MS Rigel III

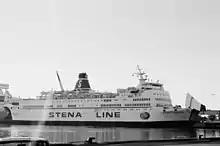
"Stena Nordica"

In September 1988, SF Line took delivery of the new MS "Amorella", which replaced "Rosella" on the Turku–Stockholm route. Originally SF Line had agreed to sell the "Rosella" to Stena Line upon delivery of the new ship. However, due to the "Amorella" being delivered seven months behind schedule the "Rosella" could not be delivered to Stena when originally agreed. In the end the "Turella" was sold instead of "Rosella", as it was generally in a better condition and easier to convert for the traffic Stena planned for her. After rebuilding at Cityvarvet, Gothenburg, the Turella re-emerged as MS "Stena Nordica" (a name carried by many Stena Line ships over the years). "Stena Nordica" was placed a route connecting Gothenburg to Fredrikshavn in Denmark and Moss in Norway. She also occasionally served on the Gothenburg–Kiel route when the ships normally sailing that route were docked. In 1996, "Stena Nordica" was rebuilt at Öresundsvarvet, Landskrona, Sweden, transferred to the fleet of Stena's subsidiary Lion Ferry and renamed MS "Lion King". During the next 1½ years she sailed on routes Halmstad (Sweden) – Grenå (Denmark) and Karlskrona (Sweden) – Gdynia (Poland).